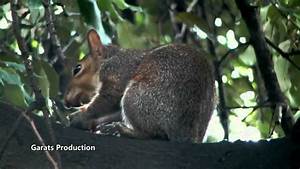
Label: scoiattolo